Kathie Browne

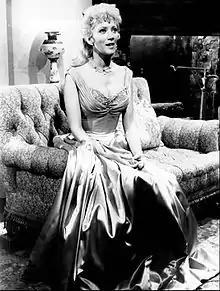
Browne in "Bonanza", 1963

Kathie Browne (September 19, 1930 – April 8, 2003) was an American stage, film and television actress.